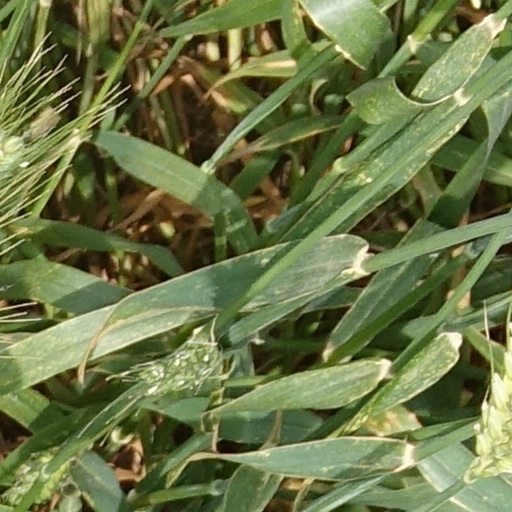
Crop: wheat